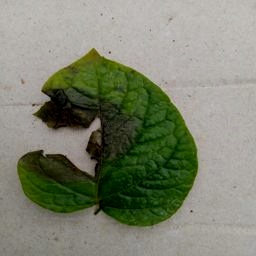
Etiqueta: Late Blight